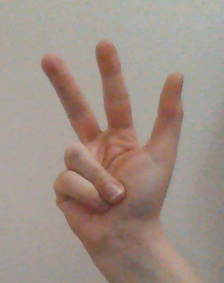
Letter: al